Byzantine–Arab wars (780–1180)

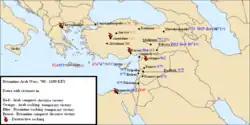
Map of major conflicts between the Byzantines and the Arabs in the East

The early reign of Basil II was distracted with civil wars across the Empire. After dealing with the invasions of Samuel of Bulgaria and the revolts of Bardas Phokas and Bardas Skleros, Basil turned his attention in 995 to Syria, where the Emir of Aleppo was in danger. As an imperial vassal the Emir pleaded to the Byzantines for military assistance, since the city was under siege by Abu Mansoor Nizar al-Aziz Billah. Basil II rushed back to Constantinople with 40,000 men. He gave his army 80,000 mules, one for each soldier and another for their equipment. The first 17,000 men arrived at Aleppo with great speed, and the hopelessly outnumbered Fatimid army withdrew. Basil II pursued it south, sacking Emesa and reaching as far as Tripoli. Basil returned to the Bulgar front with no further campaigning against the Egyptian foe.